Half Angel (1936 film)

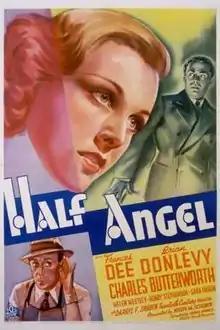
Theatrical release poster

Half Angel is a 1936 American comedy film directed by Sidney Lanfield and written by Gene Fowler, Bess Meredyth and Allen Rivkin. The film stars Frances Dee, Brian Donlevy, Charles Butterworth, Helen Westley, Henry Stephenson and Sara Haden. The film was released on May 22, 1936, by 20th Century-Fox.